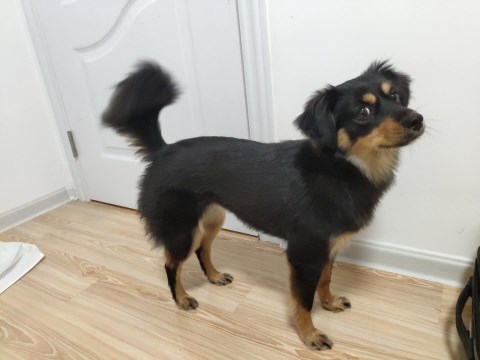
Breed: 806-n000129-papillon